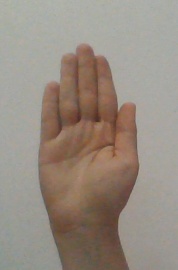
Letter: seen